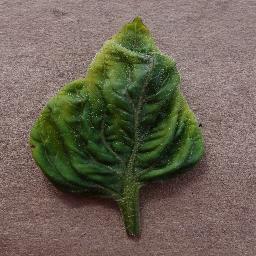
Label: Tomato___Tomato_Yellow_Leaf_Curl_Virus